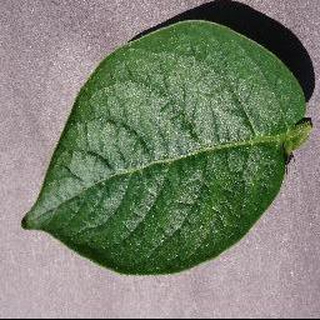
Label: healthy_potato